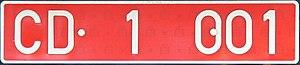
La plaque d'immatriculation espagnole est un dispositif permettant l'identification des véhicules espagnols.